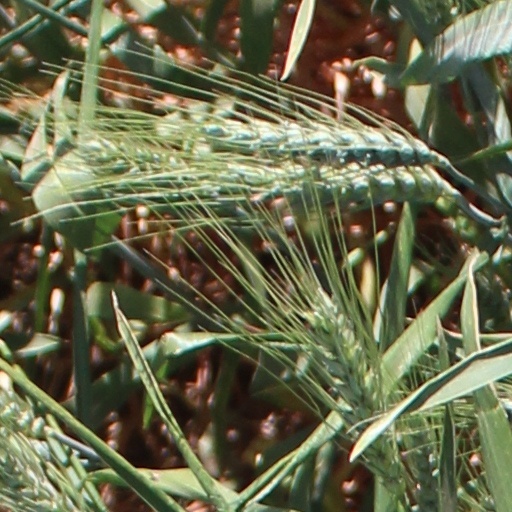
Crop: wheat